Kees Moeliker

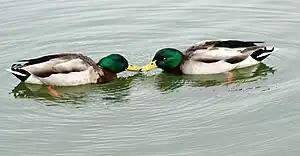
Two male Mallards, "Anas platyrhynchos"

After Moeliker won his Ig Nobel Prize, he earned the nickname of "The Duck Guy". He appears annually at the Ig Nobel Prize ceremony in Boston, Massachusetts, and is a regular performer on the Ig Nobel Prize's tours of the United Kingdom. On one tour, on 11 March 2014, a mini-opera based on his study entitled "The Homosexual Necrophiliac Duck Opera" was premiered at Imperial College London. It was composed by Daniel Gillingwater, with Moeliker performing a duck call. A Dead Duck Day is held on 5 June every year, "to commemorate the first anniversary of the sudden and dramatic death (on 5 June 1995) of the mallard ("Anas platyrhynchos") that entered the scientific literature as the first victim of homosexual necrophilia in this species."